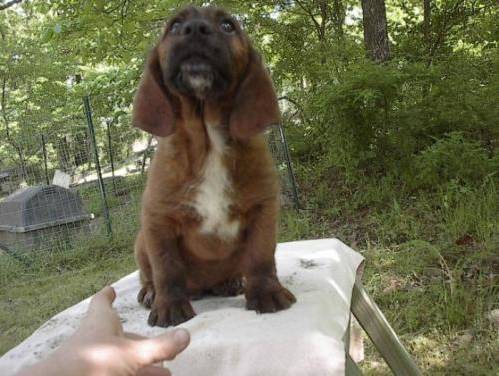
Label: dog